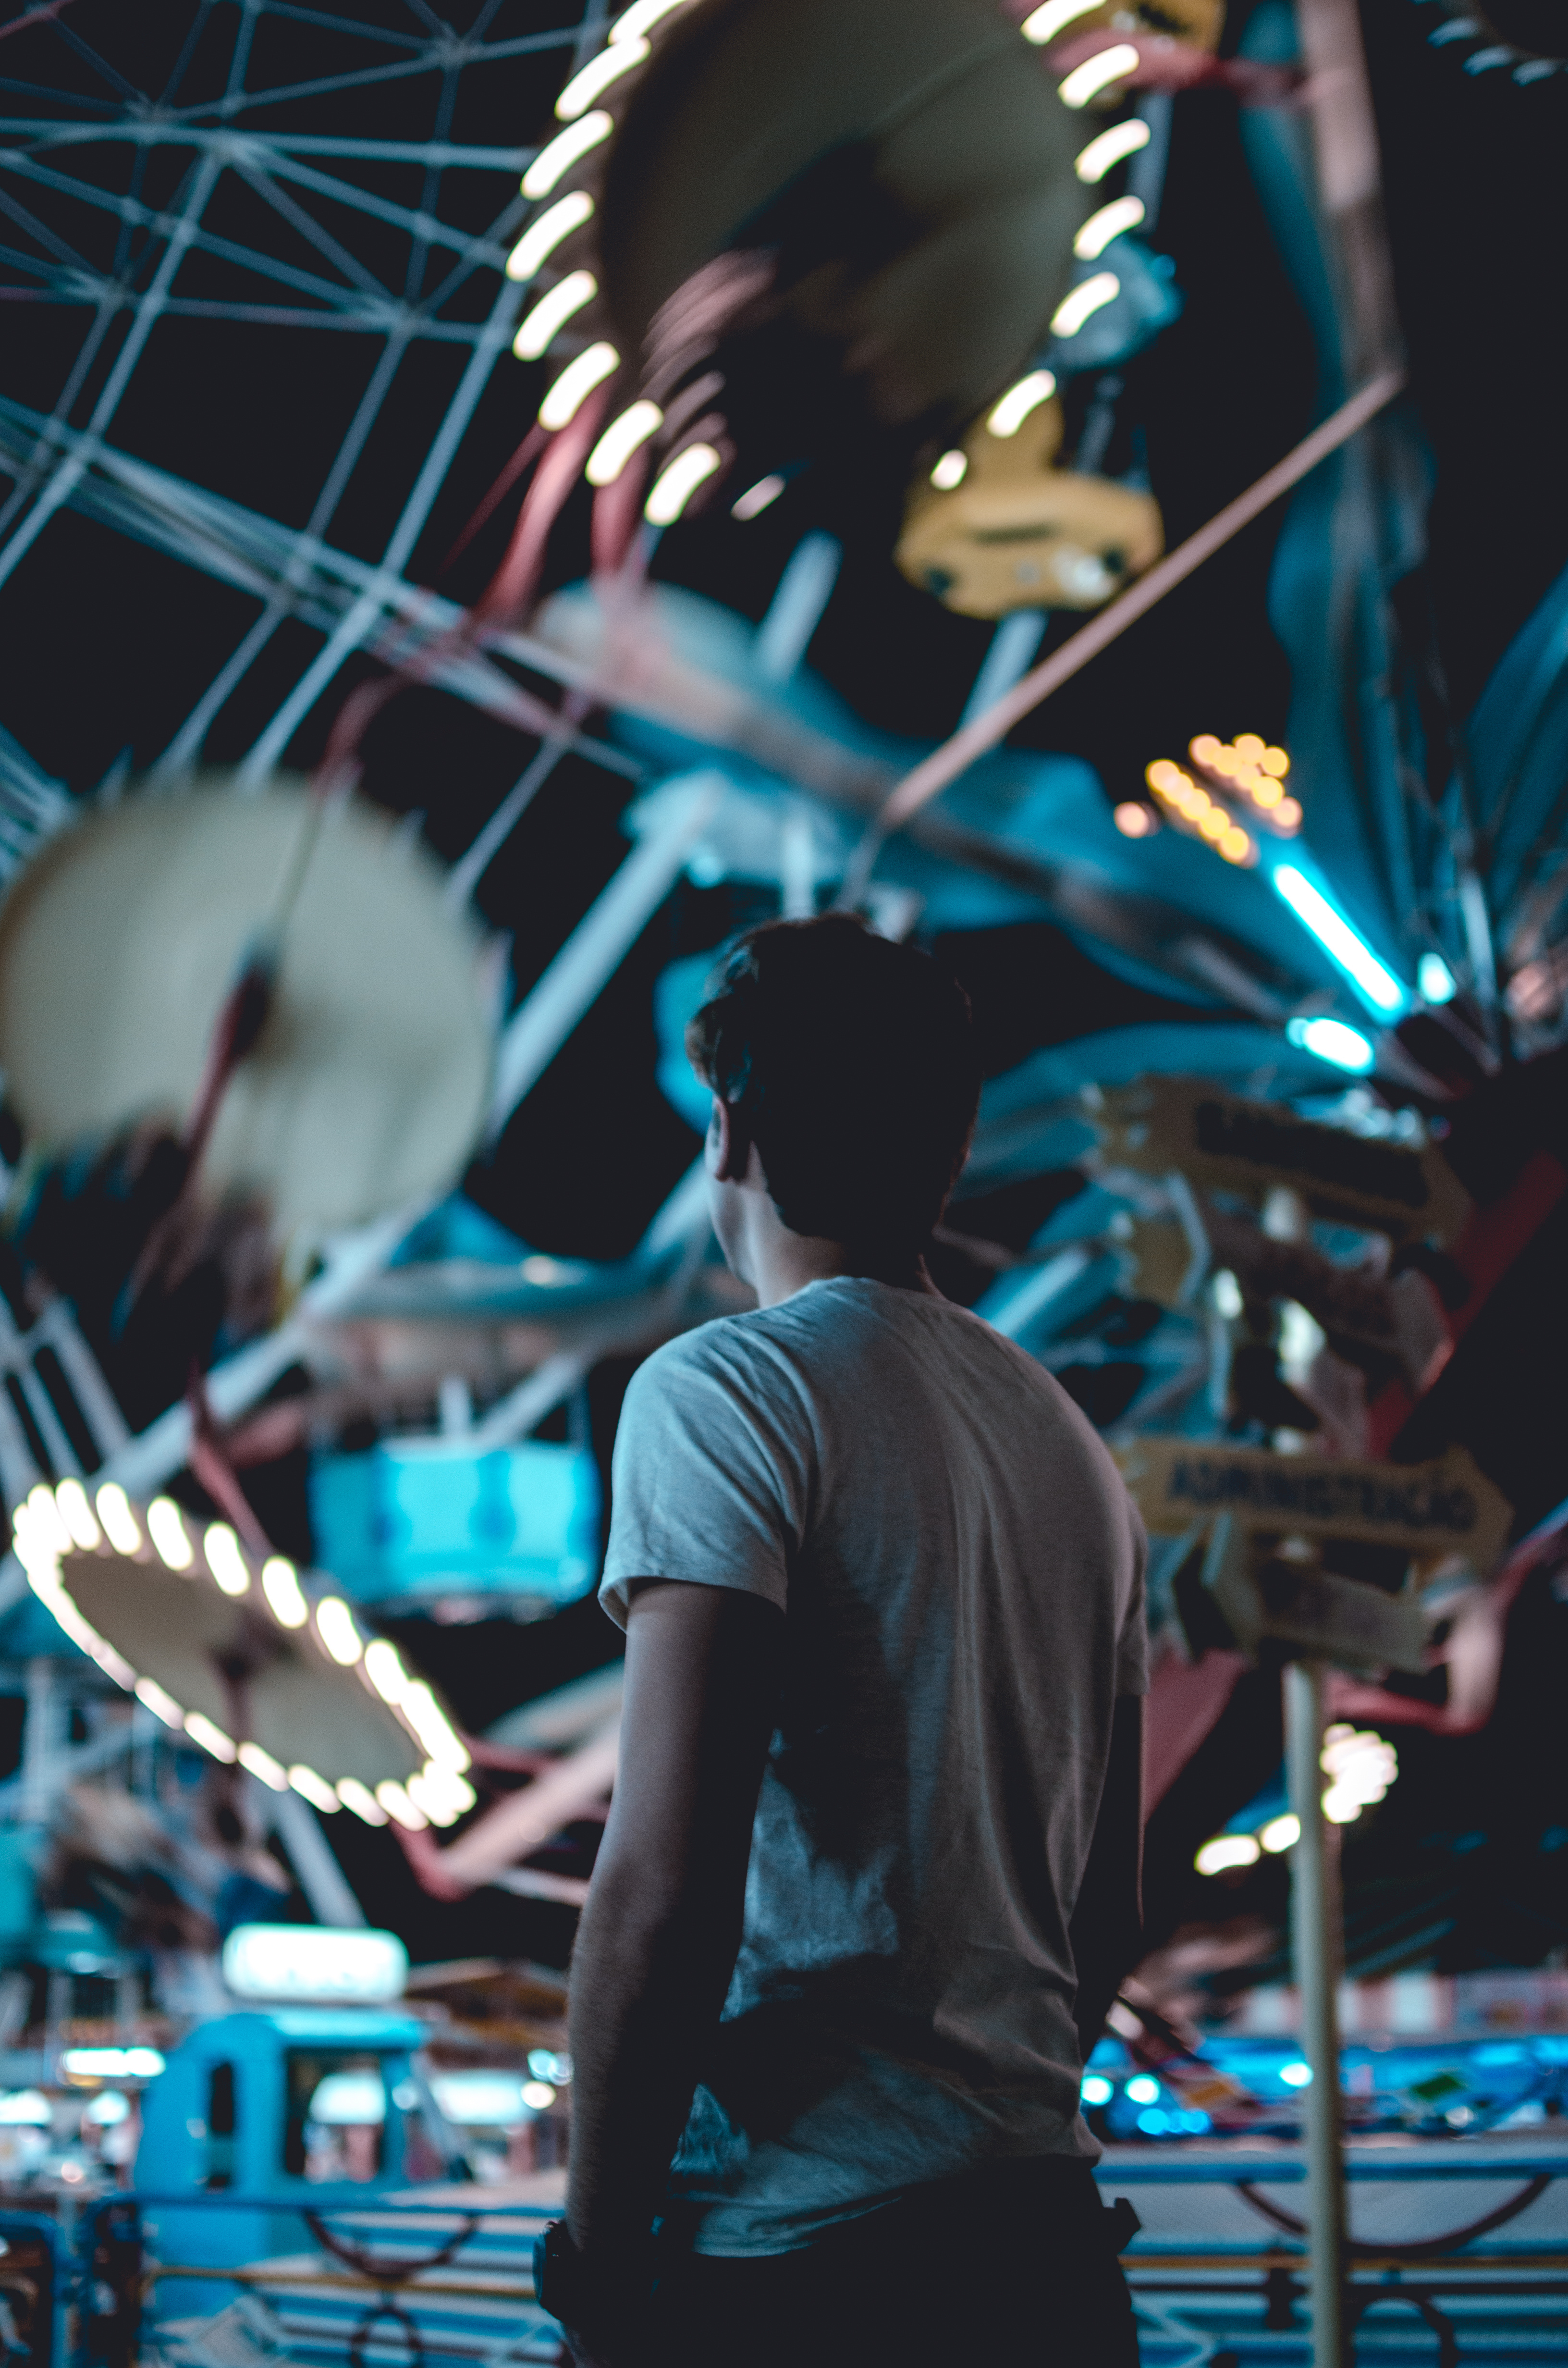
music, concert, color, blue, stage, performance